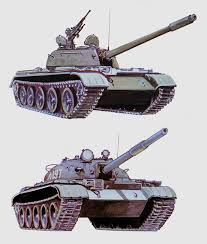
Label: Tank